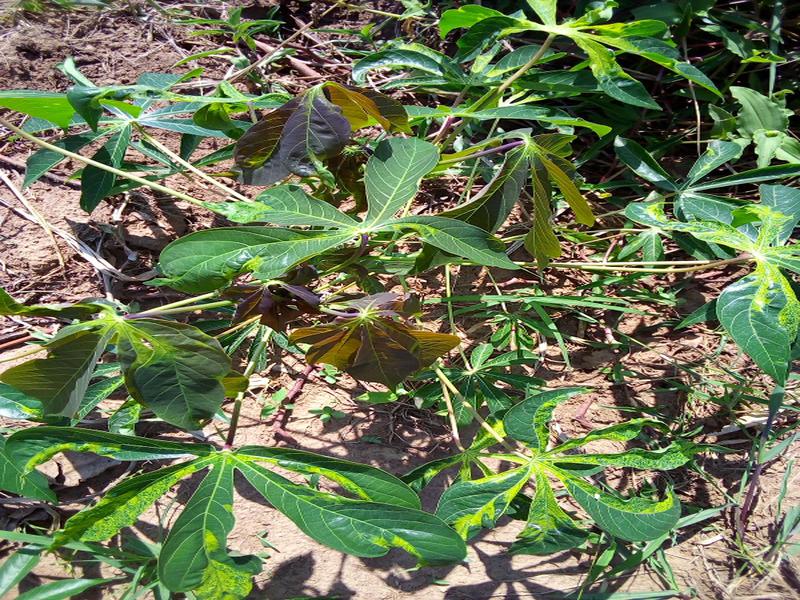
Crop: cassava
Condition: mosaic_disease